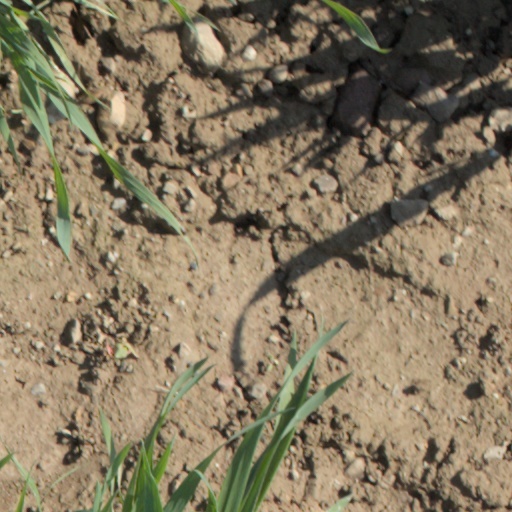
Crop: wheat